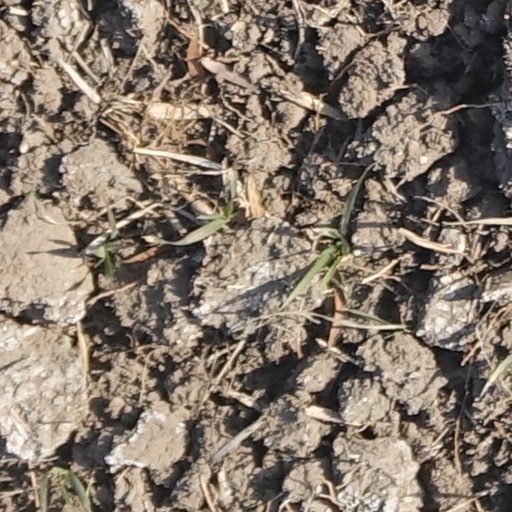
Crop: wheat